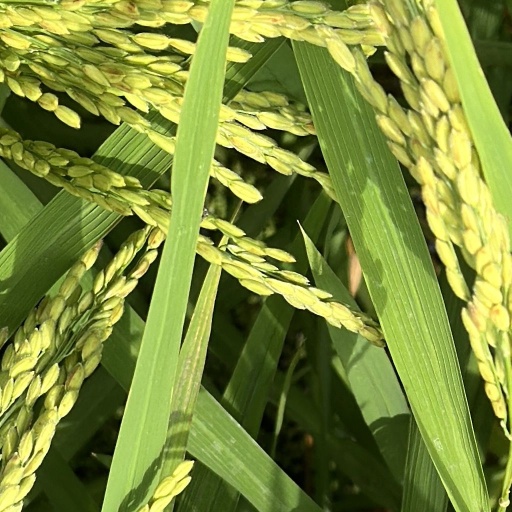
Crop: rice